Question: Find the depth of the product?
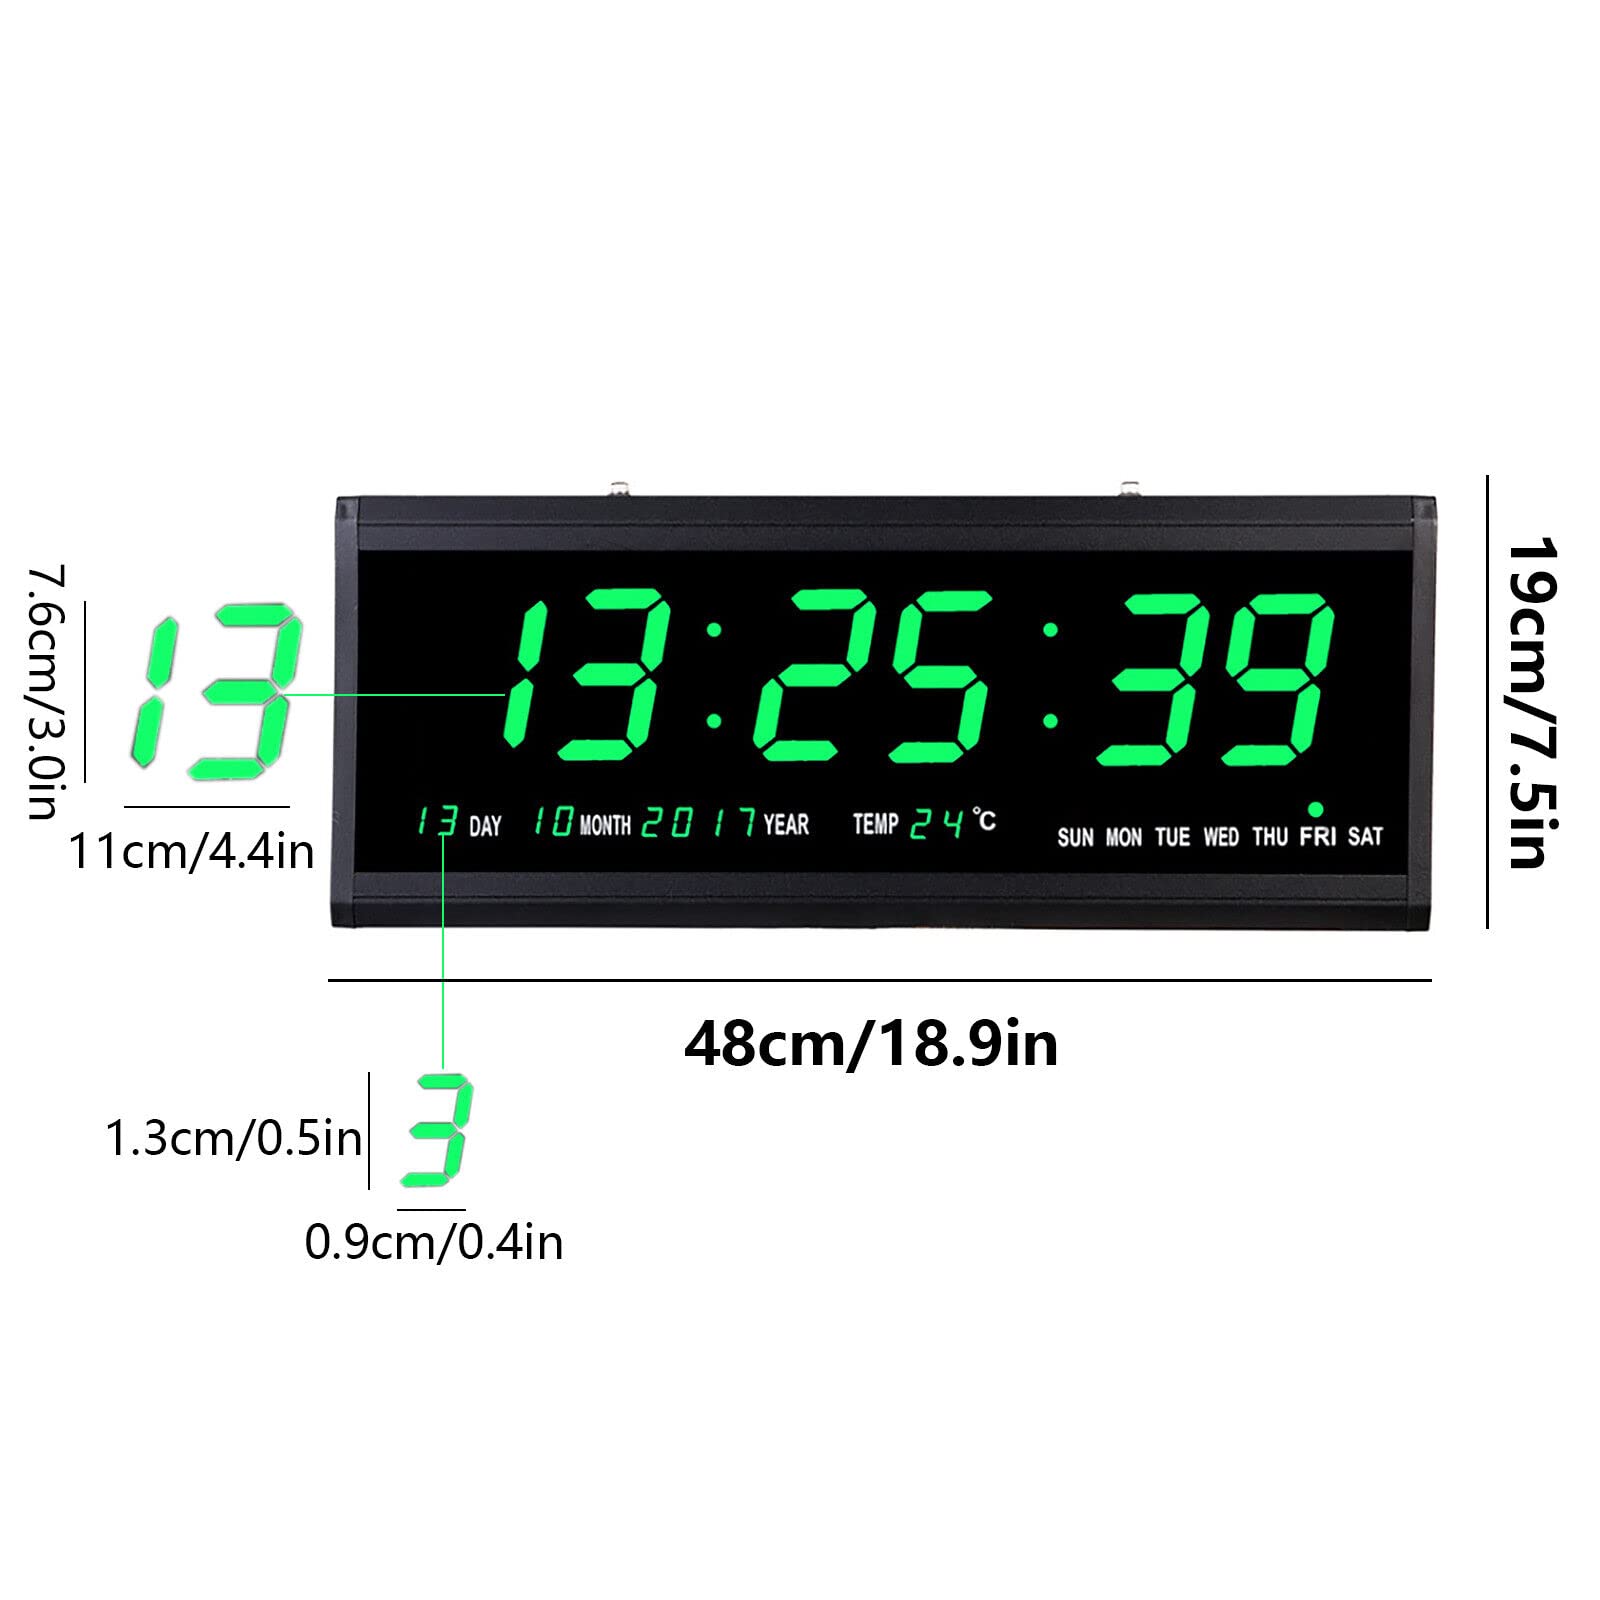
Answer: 19.0 centimetre